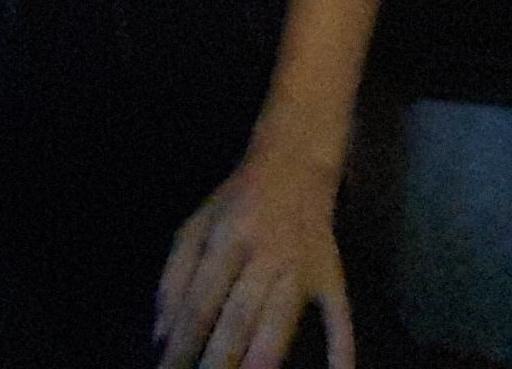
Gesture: no_gesture